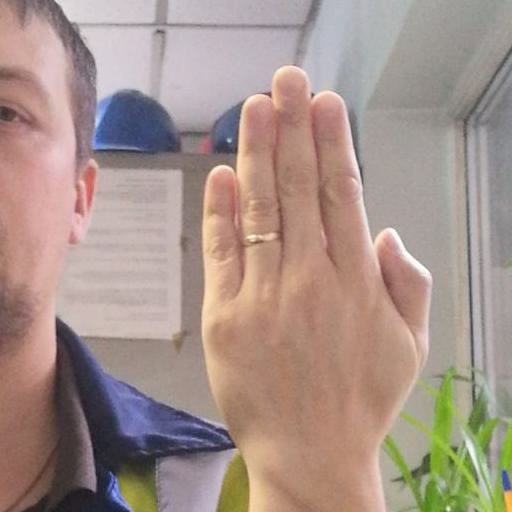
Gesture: stop_inverted